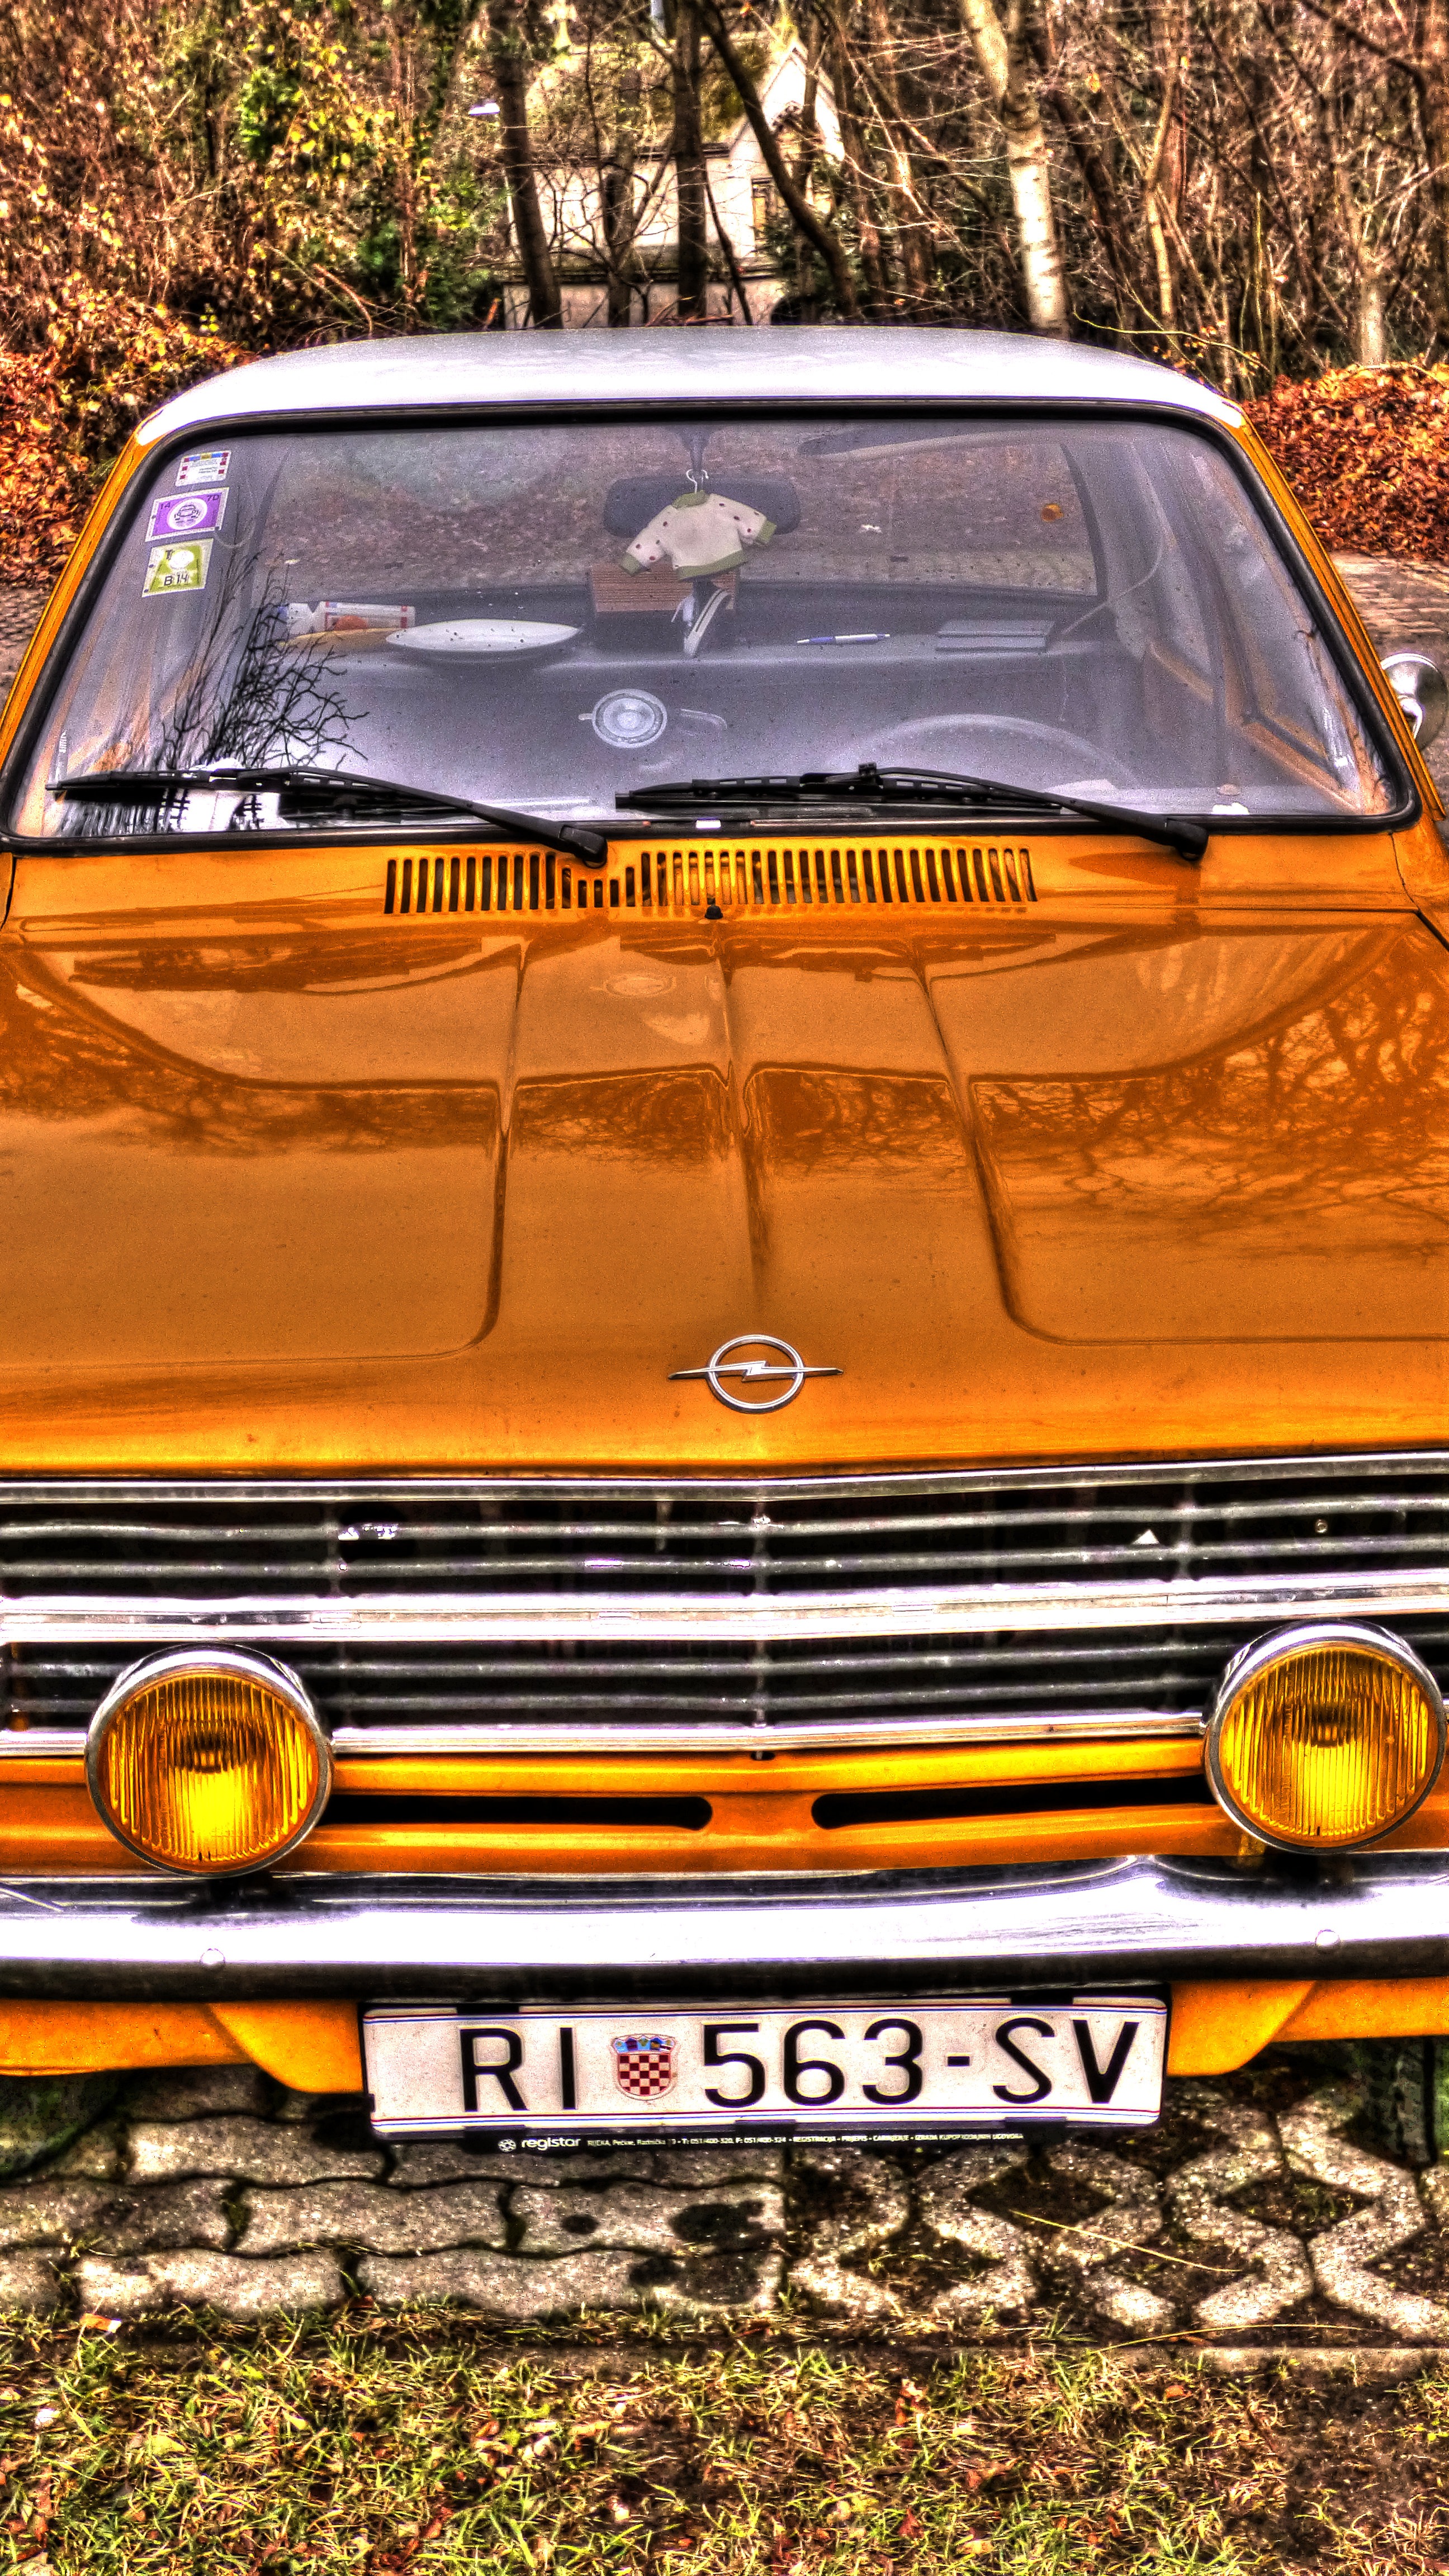
car, old, parking, monument, travel, transport, vehicle, auto, historic, motor vehicle, vintage car, bumper, muscle car, wheels, classic, historically, opel, vehicles, antique car, historic vehicle, the vehicle, land vehicle, automobile make, automotive exterior, automotive design, luxury vehicle, wheel rims